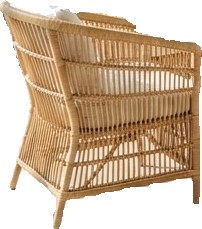
Surface category: chair